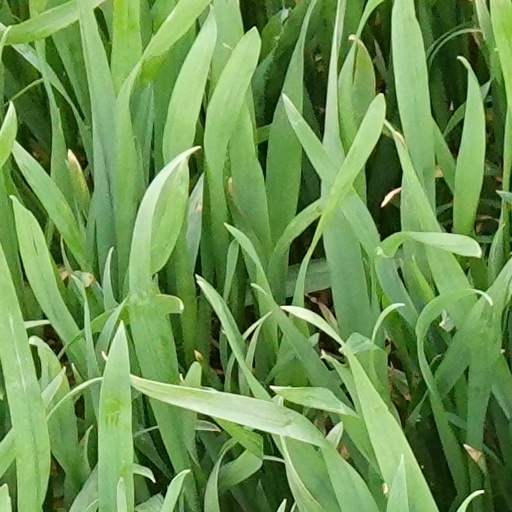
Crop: wheat